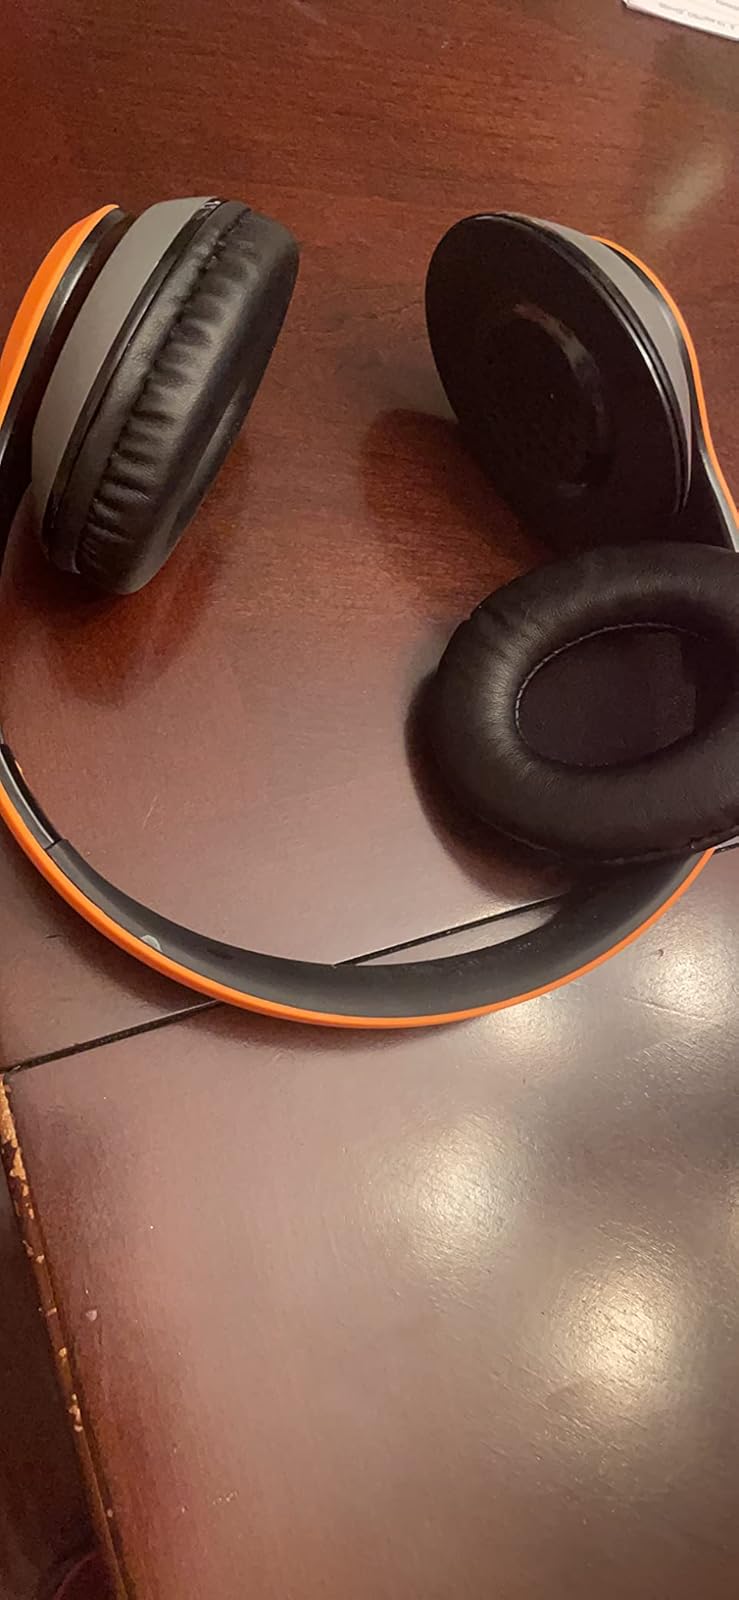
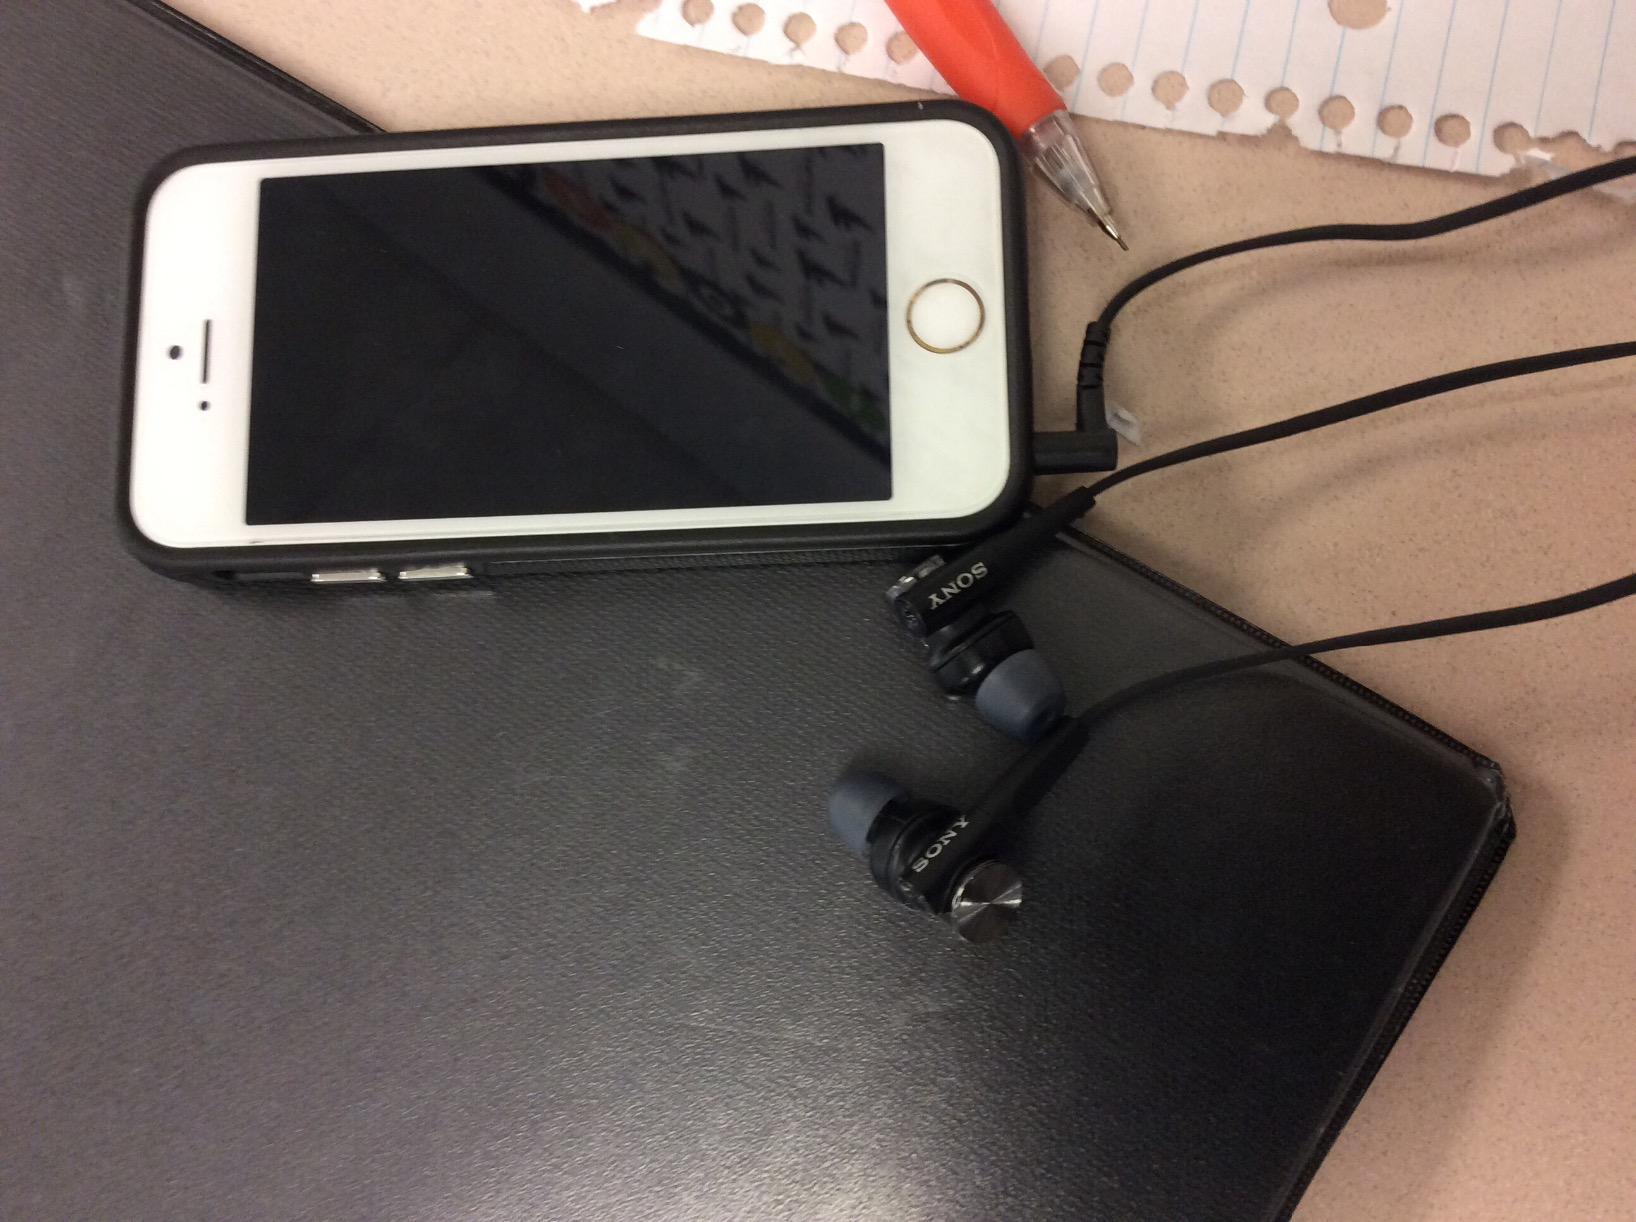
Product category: headphones
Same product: no